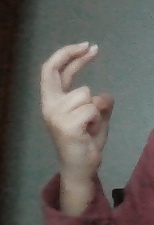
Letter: zay